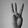
ASL letter: W